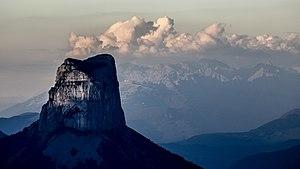
Le Parc naturel régional du Vercors est un parc naturel régional créé en 1970, à cheval sur les départements de la Drôme et de l'Isère.